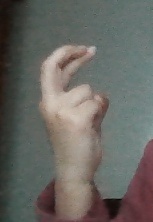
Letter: zay